Prophecy of Neferti

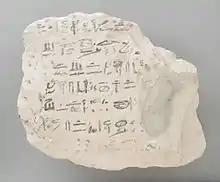
Ostrakon with fragment of the "Prophecy of Neferti" at LACMA (M.80.203.196)

The Prophecy of Neferti is one of the few surviving literary texts from ancient Egypt. The story is set in the Old Kingdom, under the reign of King Sneferu. However, the text should be attributed to an individual named Neferyt, who most likely composed it at the beginning of the Twelfth Dynasty. The nature of the literary text is argued upon. There are a number of different theories stating that the literature is a historical romance in pseudo-prophetic form, political literature, religious motivation as well as a literary text created to change and improve the situation in Egypt during the Twelfth Dynasty.